Irene Capek

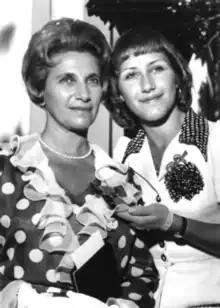
Capek and daughter, Annabelle, at the Member of the Order of the British Empire Investiture Ceremony, 12 April 1973.

Irene Capek (28 December 1924 – 19 November 2006) was a Jewish Holocaust survivor, humanitarian and local Australian politician. She was the fourth ever female member of the Caulfield City Council, was the recipient of the Caulfield City Council Citizen of the Year award, and went on to become a Member of the Order of the British Empire (MBE).